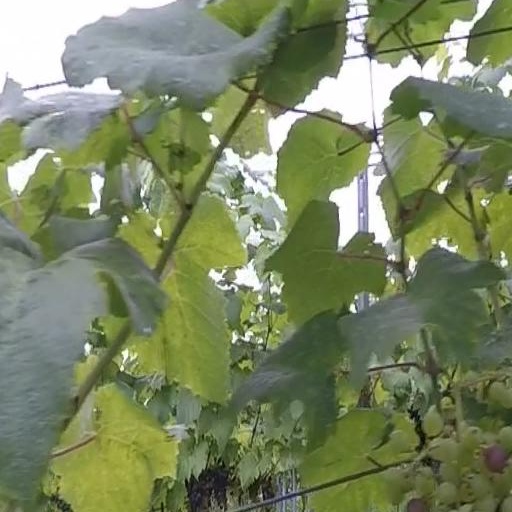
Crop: grape